Saab 90 Scandia

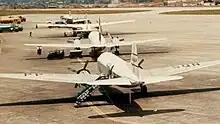
VASP Scandia "PP-SQN" (nearest) at São Paulo Congonhas airport in 1965

The first production Scandias were delivered in 1950. SAS received its eight aircraft between October 1950 and October 1954. SAS initially operated its Scandias on intra-Scandinavian flights. Scheduled services by Scandias were operated also to European cities including Amsterdam, Brussels and London Airport (Heathrow) between 1951 and 1955. Until Scandias were withdrawn in 1957 they also served in a modest first class configuration on the new route from Scandinavia to Moscow via Riga.